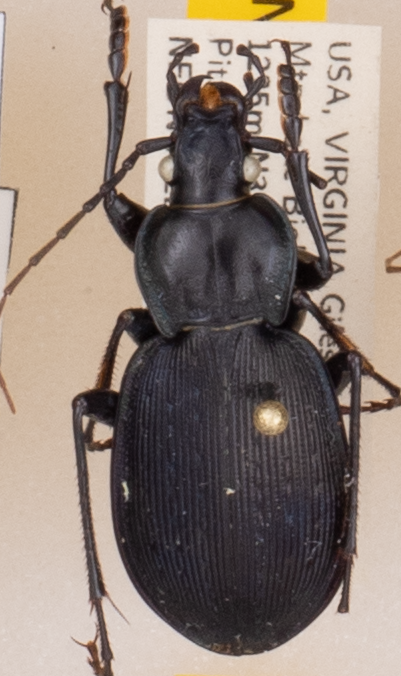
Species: Carabus goryi
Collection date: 2021-09-21
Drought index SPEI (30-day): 1.46
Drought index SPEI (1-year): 0.688
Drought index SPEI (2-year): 1.69